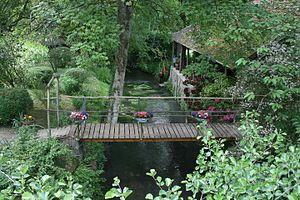
L'Orvanne à Blennes (Seine-et-Marne, région Île-de-France)
Blennes est une commune française située dans le département de Seine-et-Marne en région Île-de-France.
L'Orvanne est une rivière française coulant sur les départements de l'Yonne et de Seine-et-Marne, affluent du Loing et sous-affluent de la Seine.